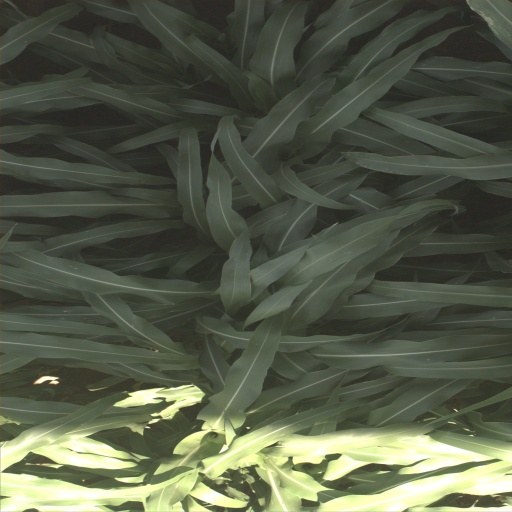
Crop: sorghum